National Civil Rights Museum

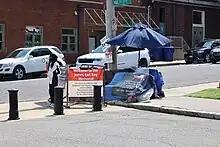
Jacqueline Smith protest vigil outside the Lorraine in 2022

In the years following the assassination, business at the motel declined and Bailey ran into increasing debts, even as the assassination site became a frequent destination for sightseers. Approximately 15,000 people signed the motel's guestbook in 1980, while a report by the Shelby County Office of Planning and Development that year estimated that 70,000 people took commercial tours that stopped at the motel annually. Based on the findings of this report, the county considered purchasing the motel and turning it into a memorial or museum.